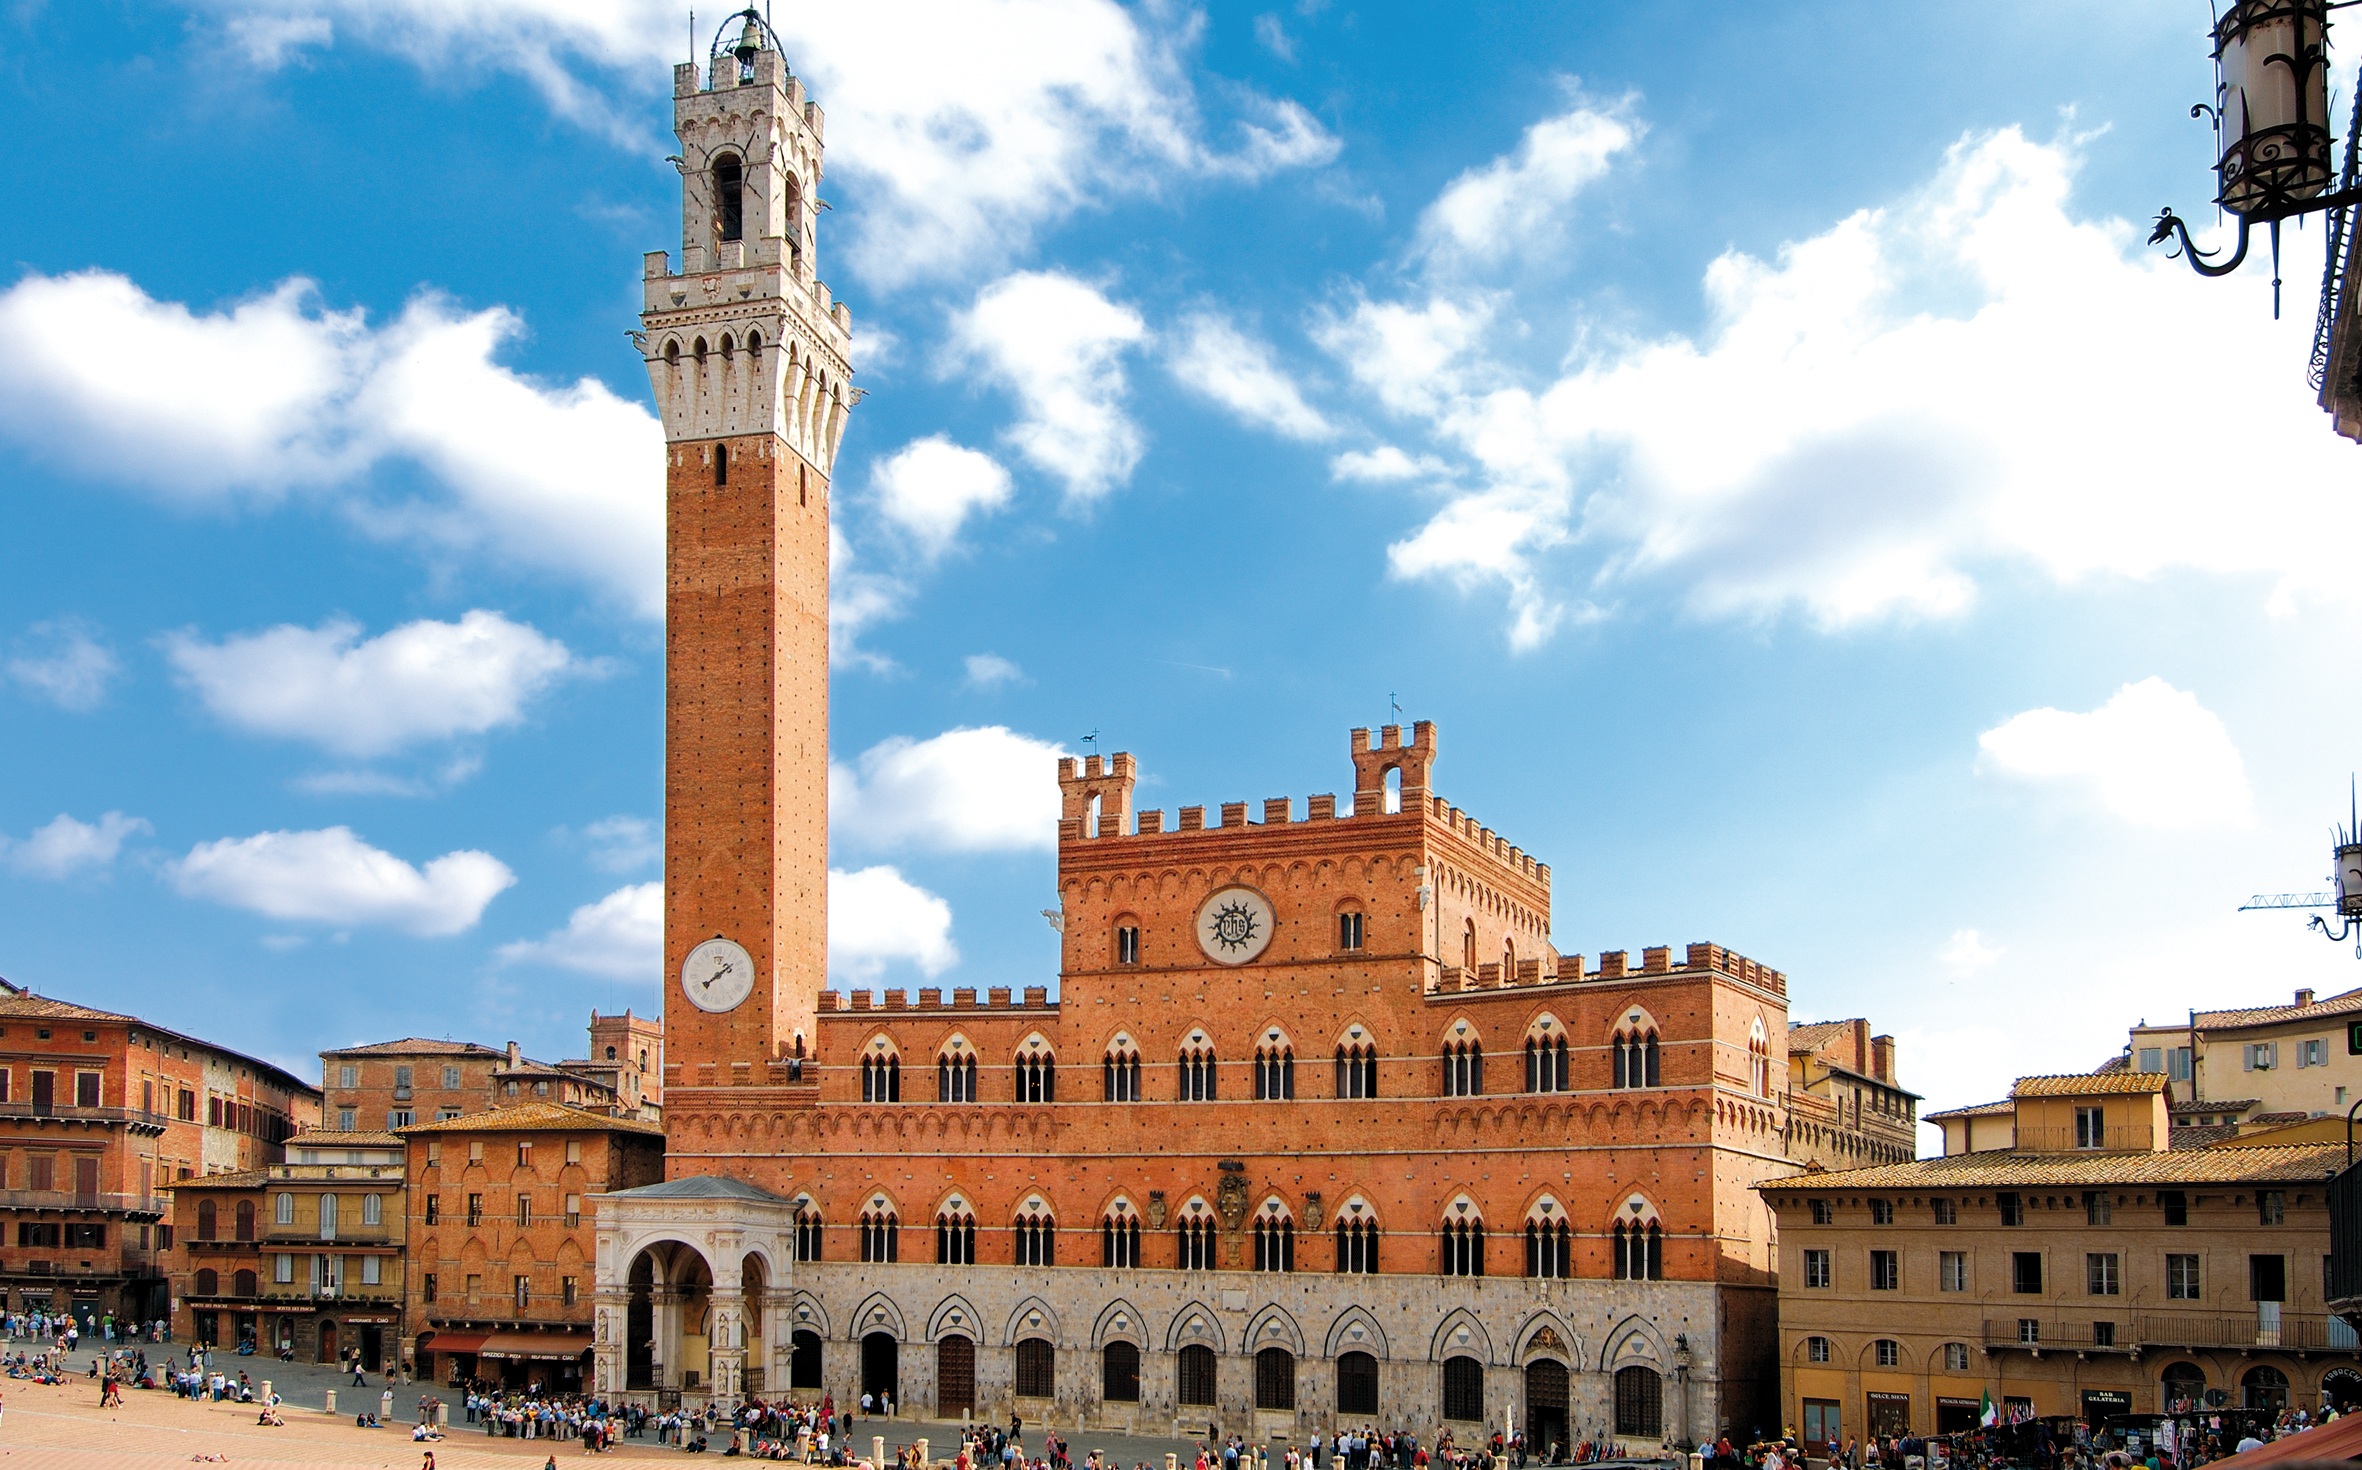
palace, city, cityscape, tower, plaza, landmark, tuscany, town square, piazza, siena, ancient rome, ancient history, human settlement